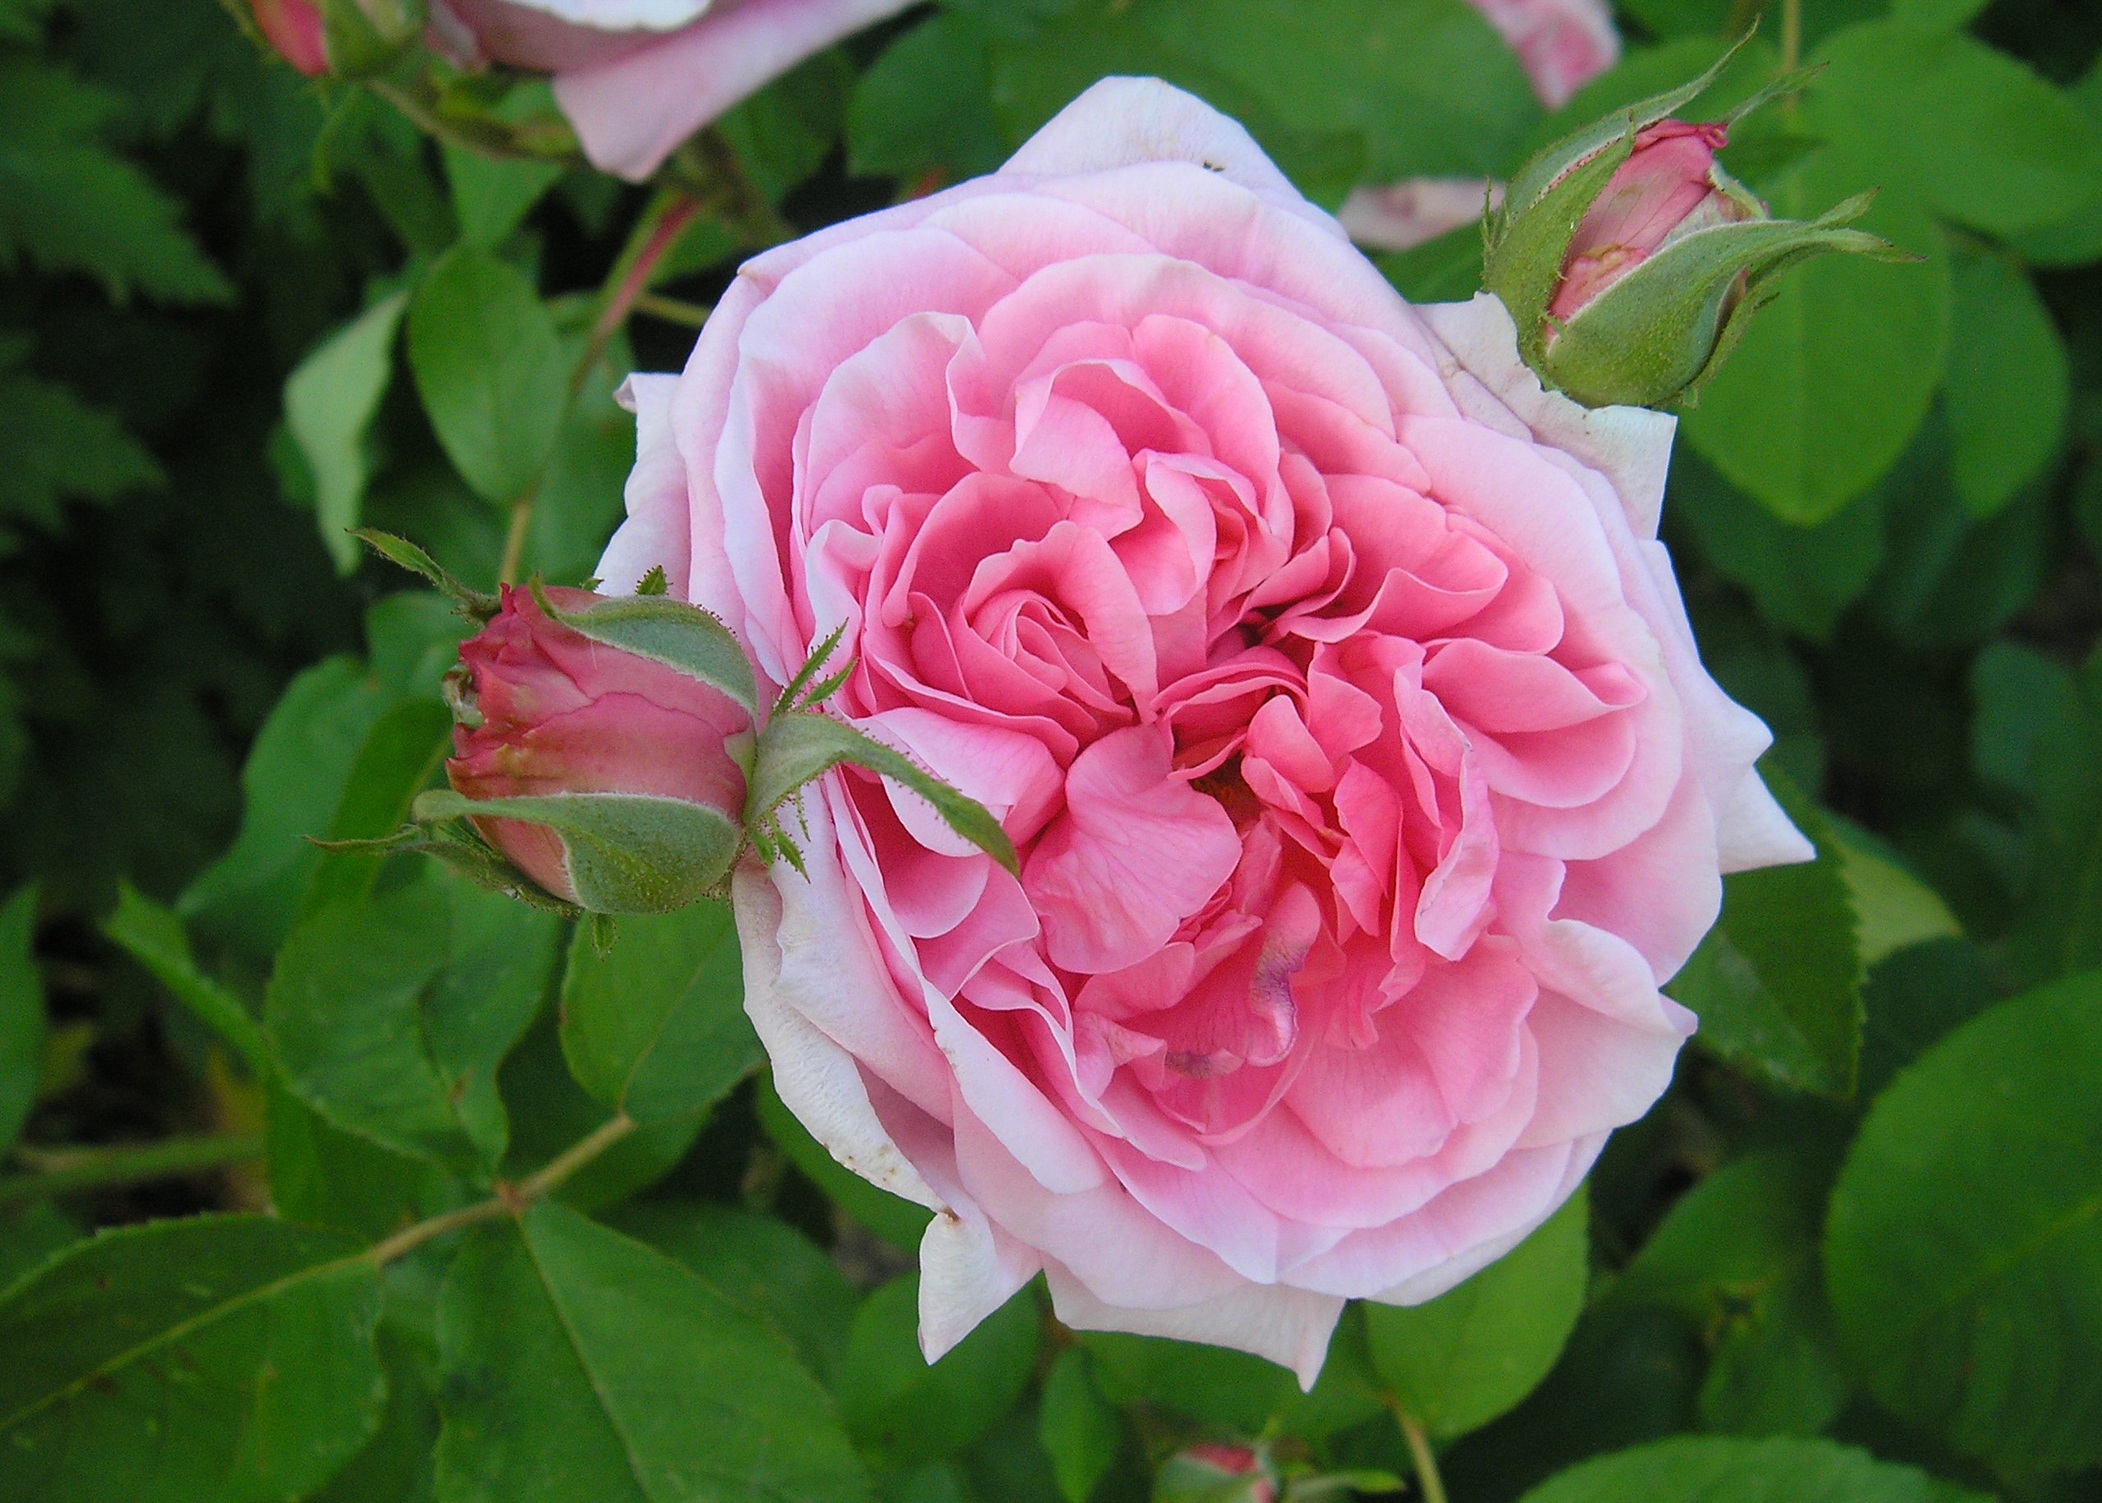
nature, blossom, plant, flower, petal, bloom, rose, pink, red rose, floribunda, rose blooms, flowering plant, garden roses, rose family, land plant, rosa centifolia, rose order, rosa gallica